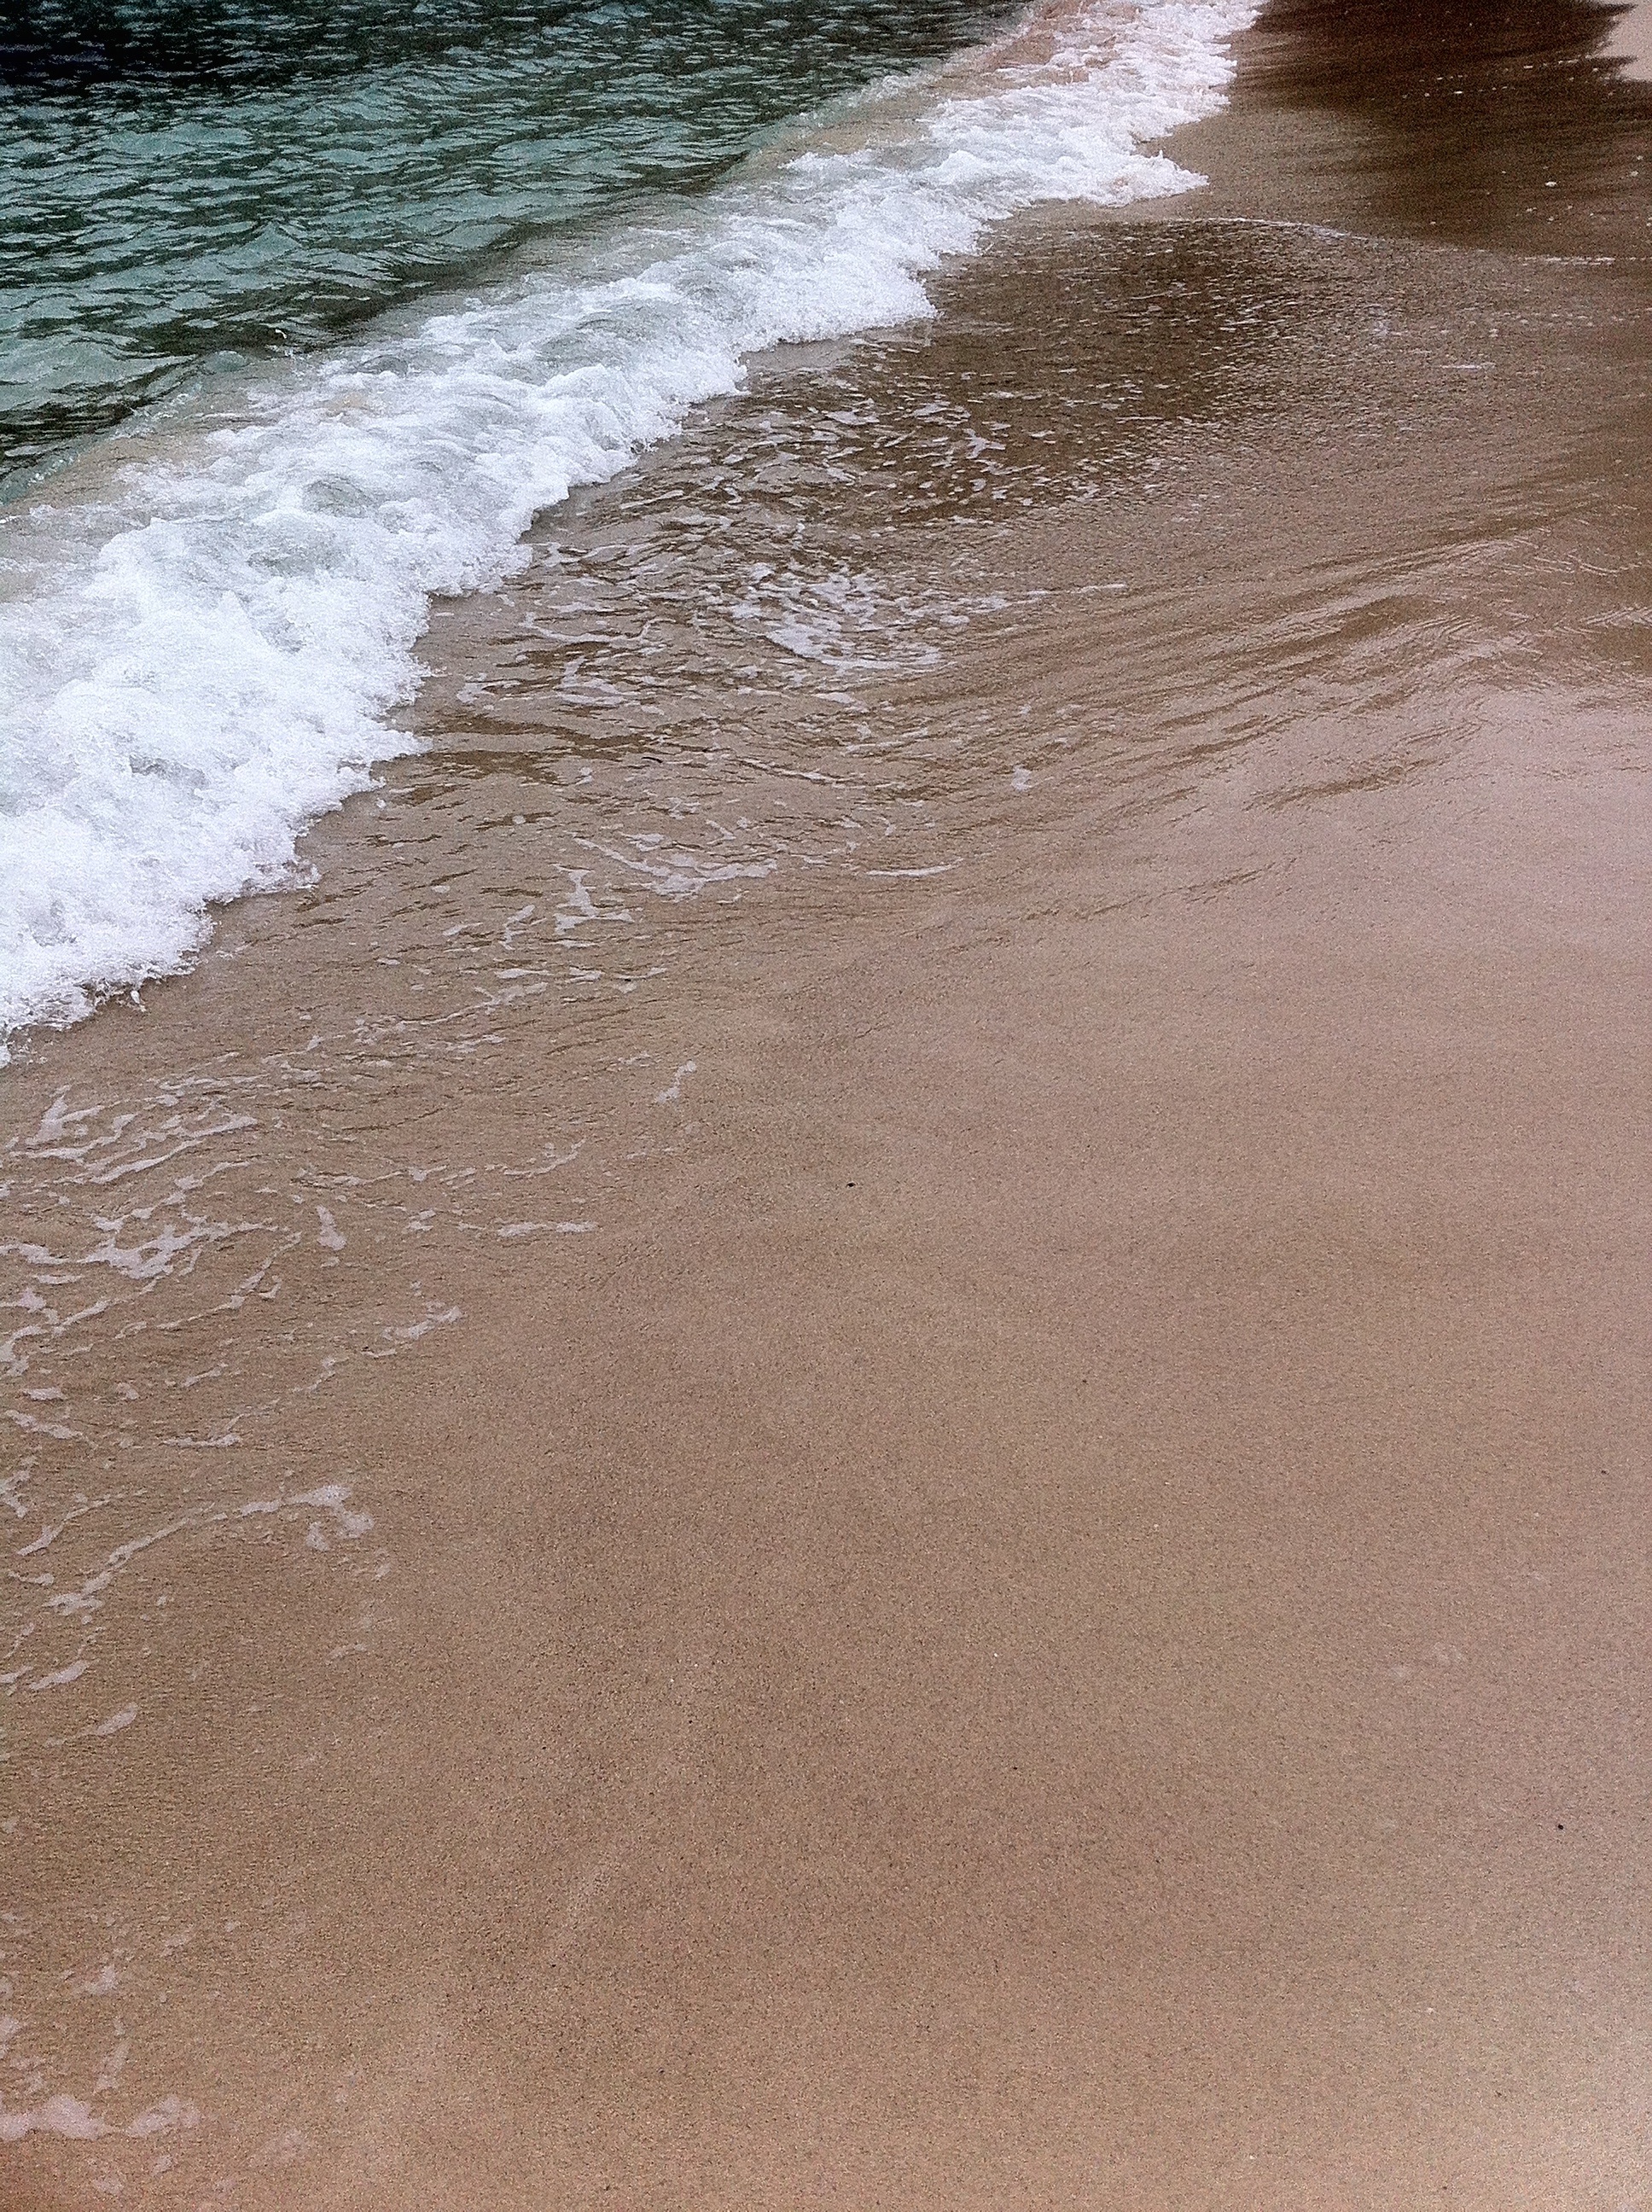
beach, sea, water, nature, sand, sunlight, shore, wave, floor, asphalt, foam, holiday, soil, material, mallorca, cala, blue water, flooring, road surface